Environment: real
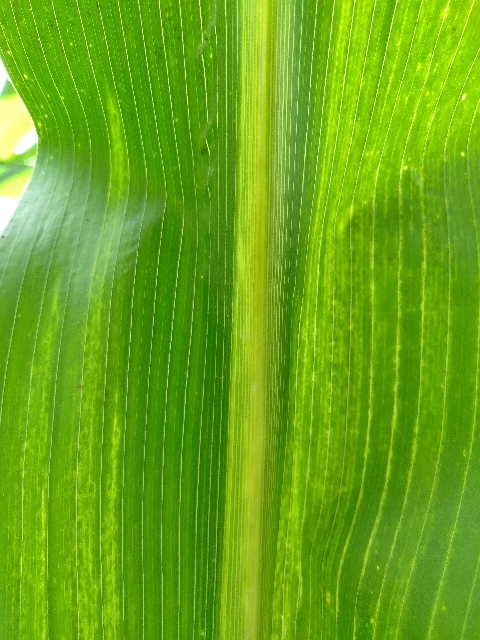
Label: lethal_necrosis